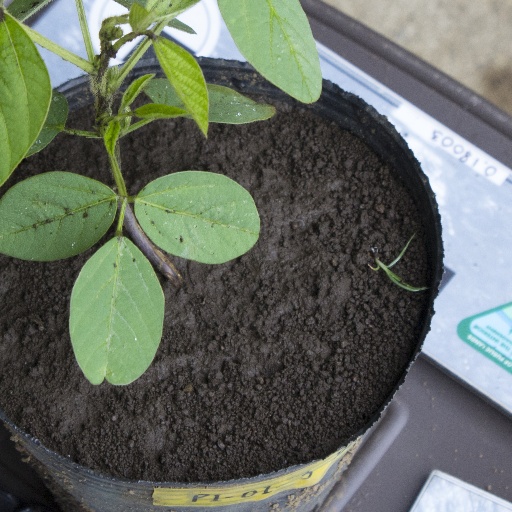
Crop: soybean